Unboxed: Creativity in the UK

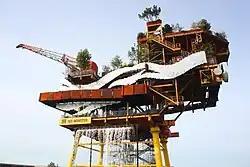
See Monster, one of the art installations

In September 2020 an open call for project applications was issued, with applicants invited to apply to a £3m research and development programme. From this call, thirty teams were to be shortlisted and awarded £100,000 each to further develop their ideas, with a final ten large-scale projects then selected and commissioned. Applicants were expected to "platform emerging talent and under-represented voices" and include experts from across the core STEAM subjects. Lead bidders were also required to hold experience or the ability to deliver ‘complex, large-scale projects’.